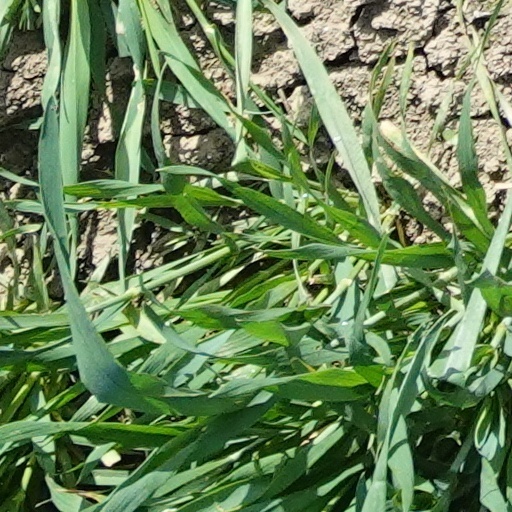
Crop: wheat